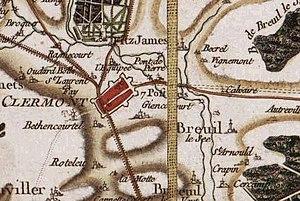
breuil le sec, carte de cassini
Breuil-le-Sec est une commune française située dans le département de l'Oise, en région Hauts-de-France.